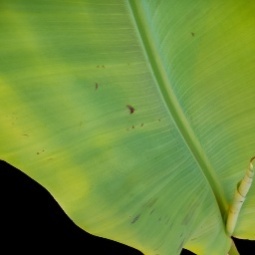
Label: Sulphur